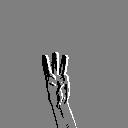
ASL letter: w